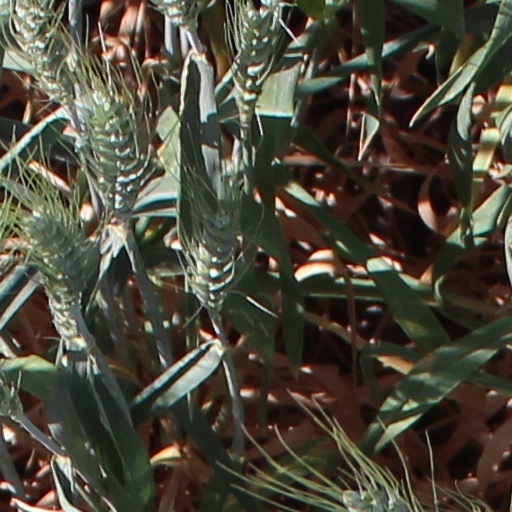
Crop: wheat